Mohamed Essam (fencer)

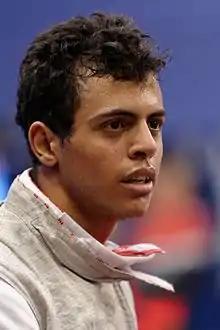
Mohamed Essam in 2014

Mohamed Essam (born 6 December 1994) is an Egyptian fencer. He competed in the men's foil event at the 2016 Summer Olympics and men's foil team events at the 2024 Summer Olympics.